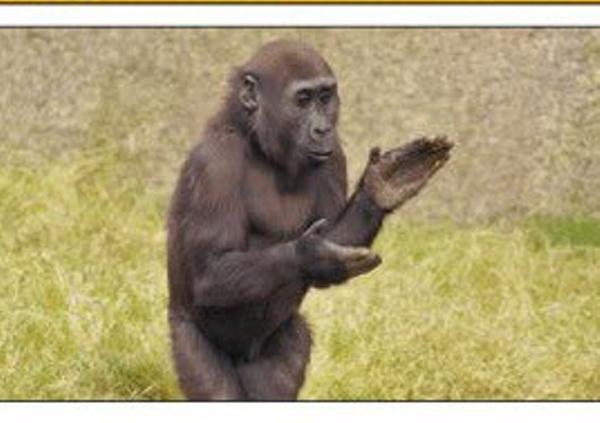
回答: はい、みんなが静かになるまで先生こんなに老けました